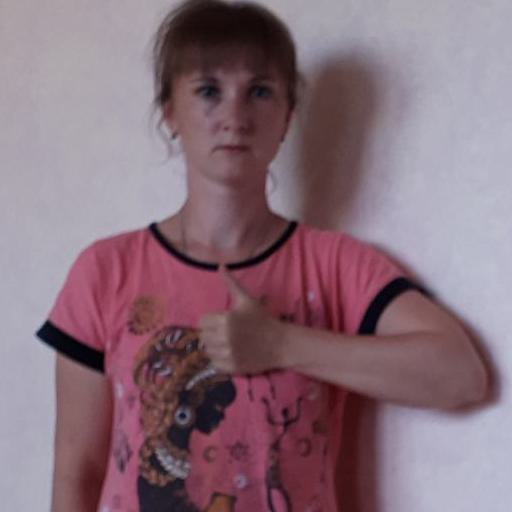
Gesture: like